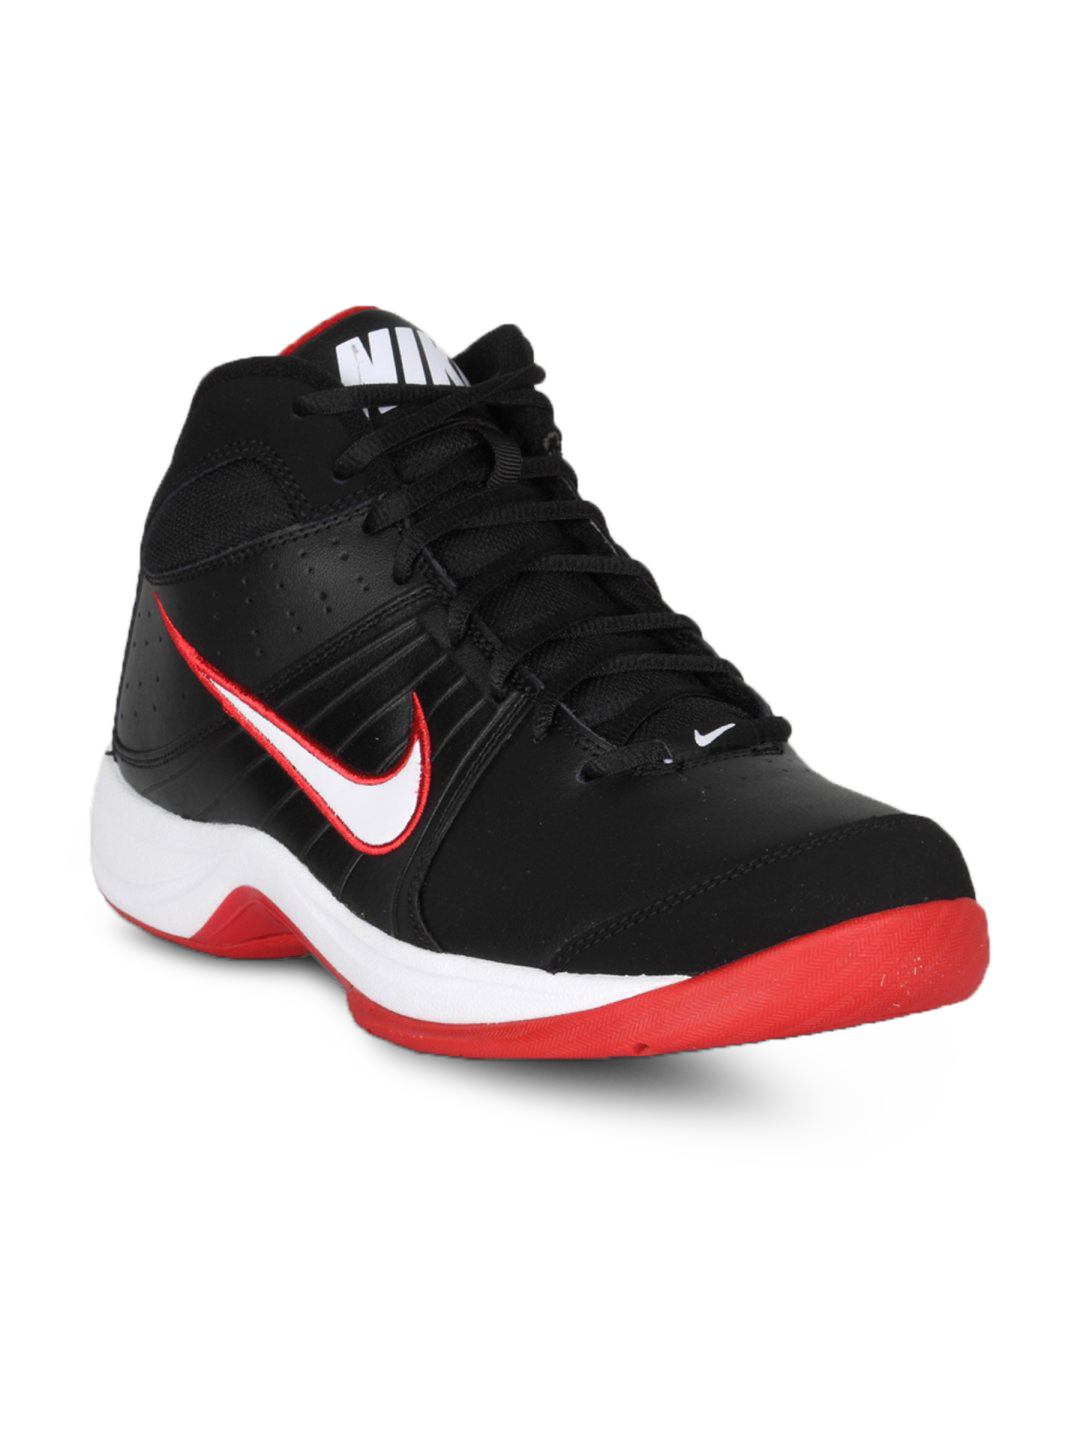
Nike Men's OverPlay VI Black Shoe
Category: Footwear / Shoes / Sports Shoes
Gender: Men
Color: Black
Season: Summer 2011
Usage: Sports